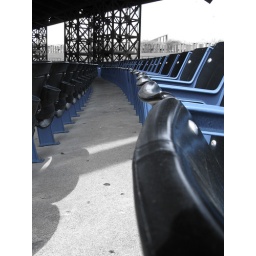
mu5icrage and I went looking for Coldplay tickets. With the box office closed, we found ourselves in the venue alone.